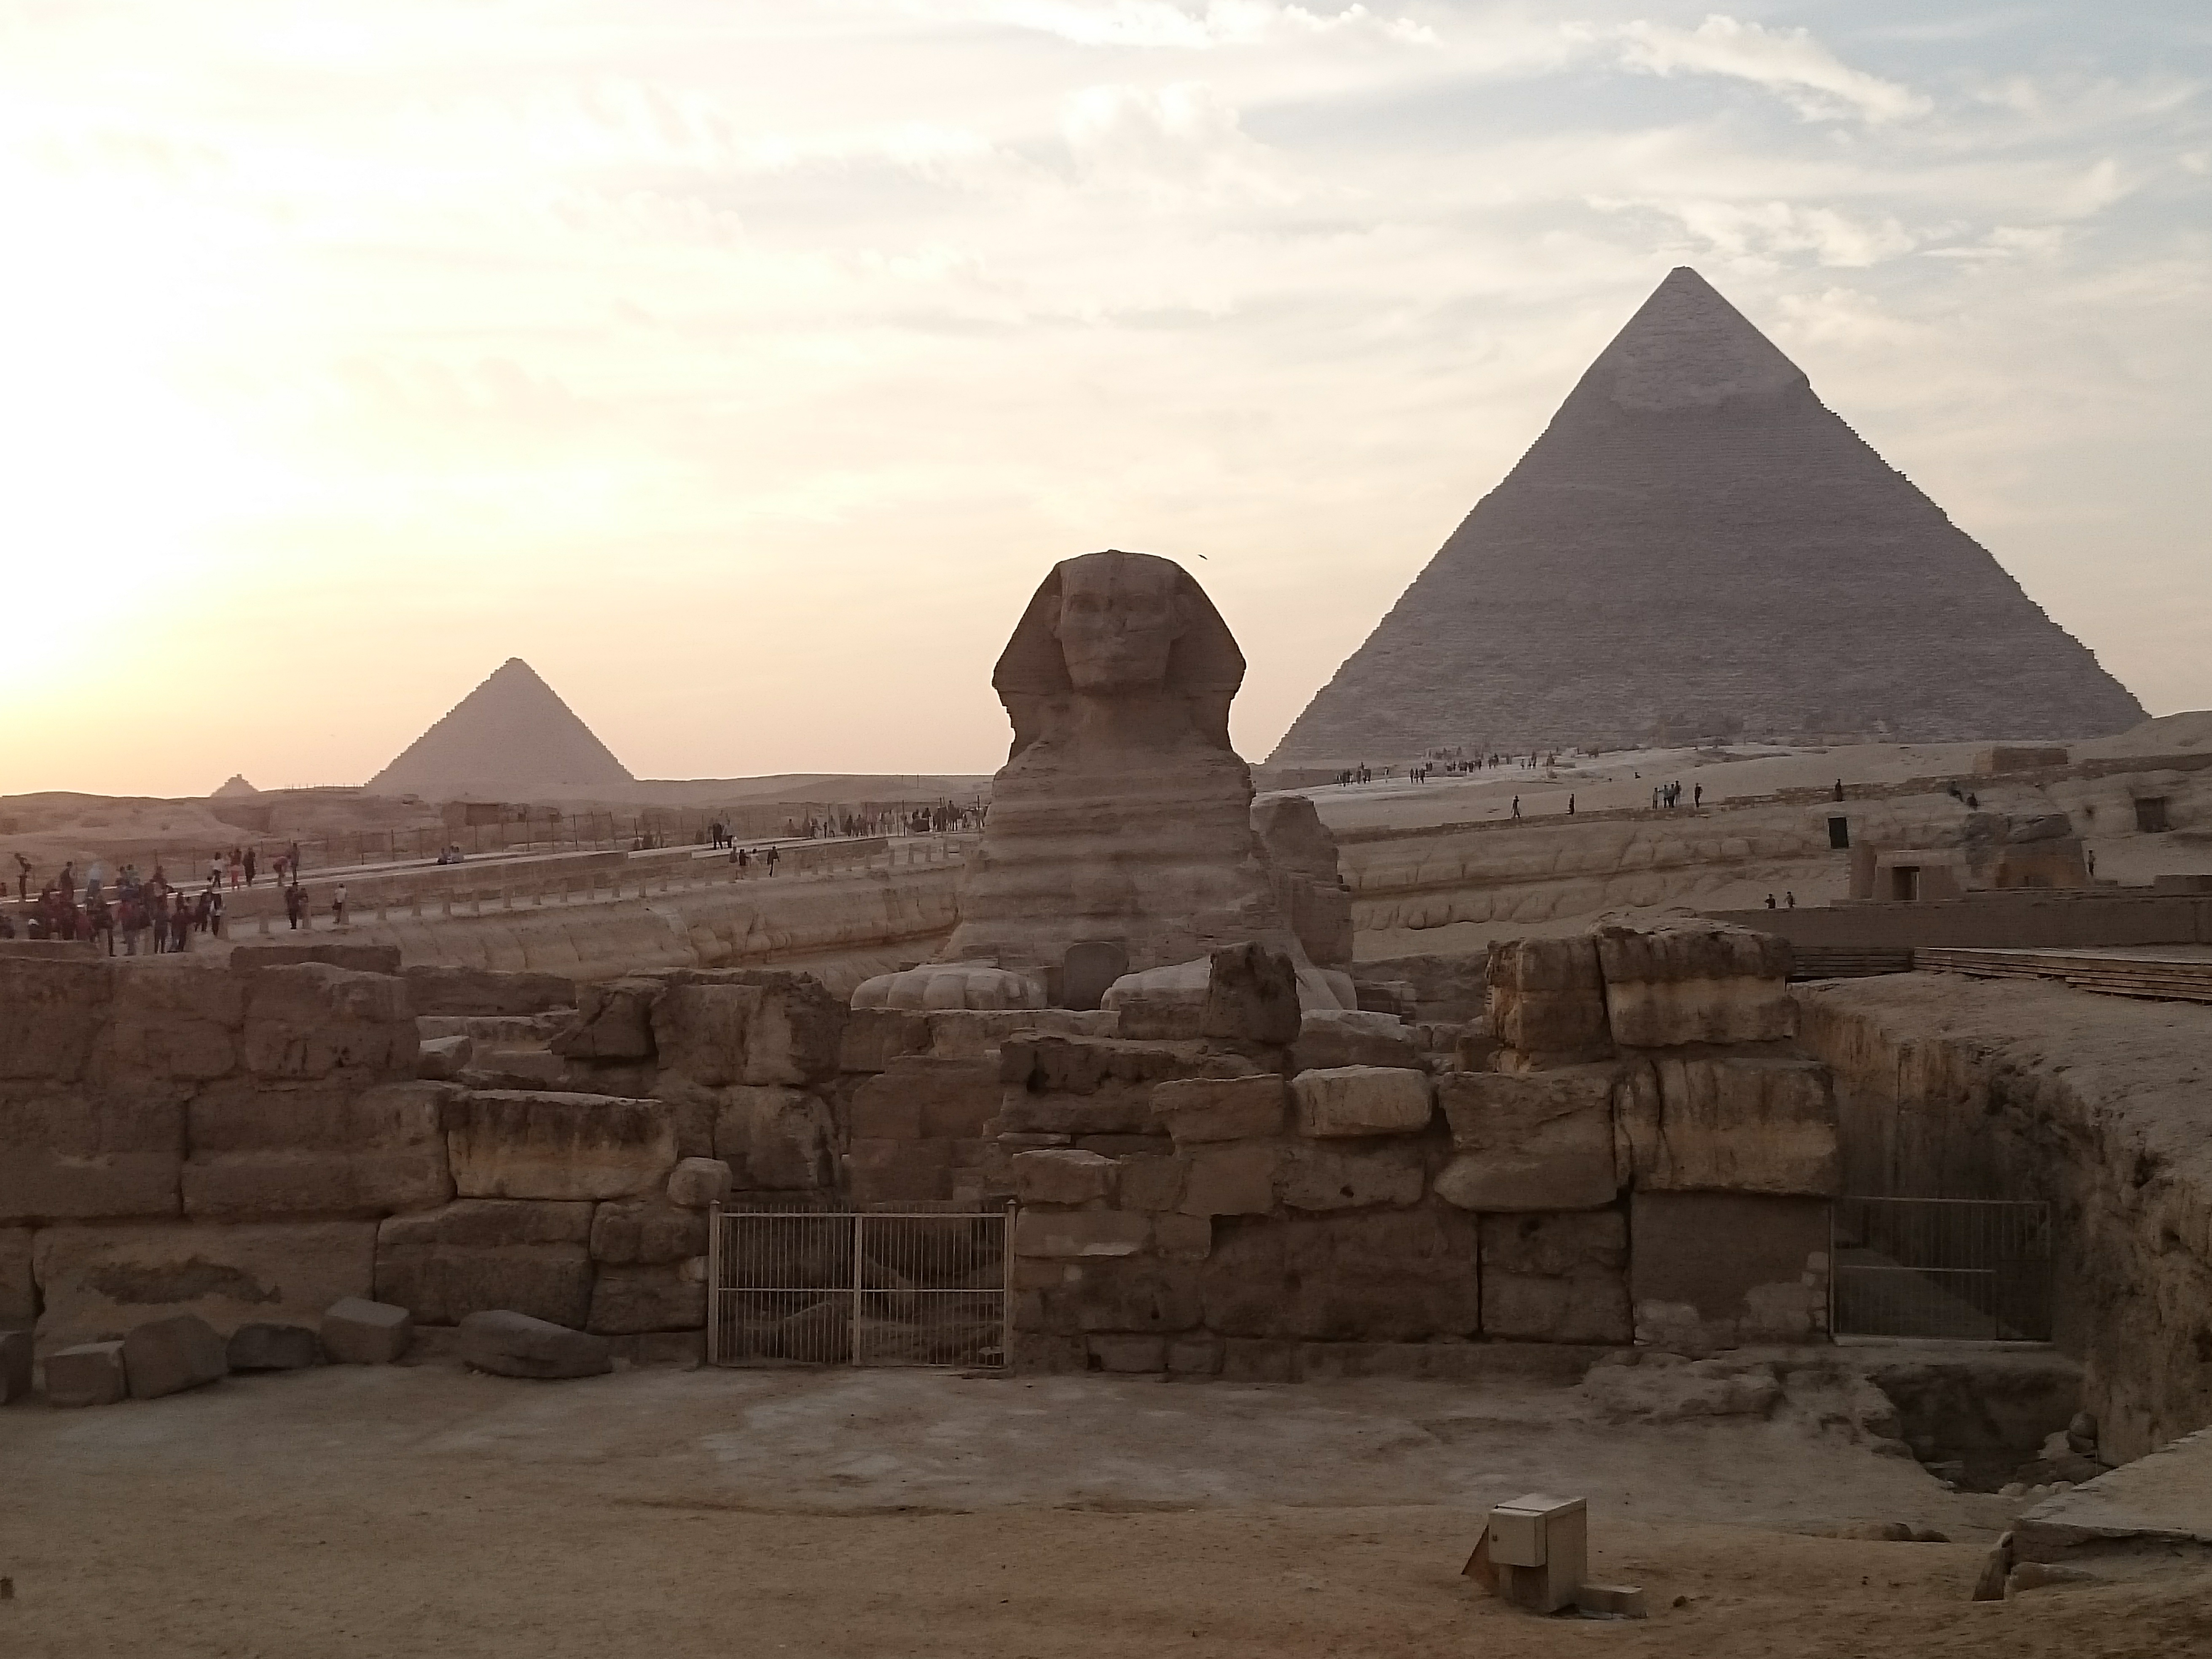
monument, pyramid, landmark, egypt, temple, ruins, badlands, sphinx, giza, wadi, archaeological site, historic site, ancient history